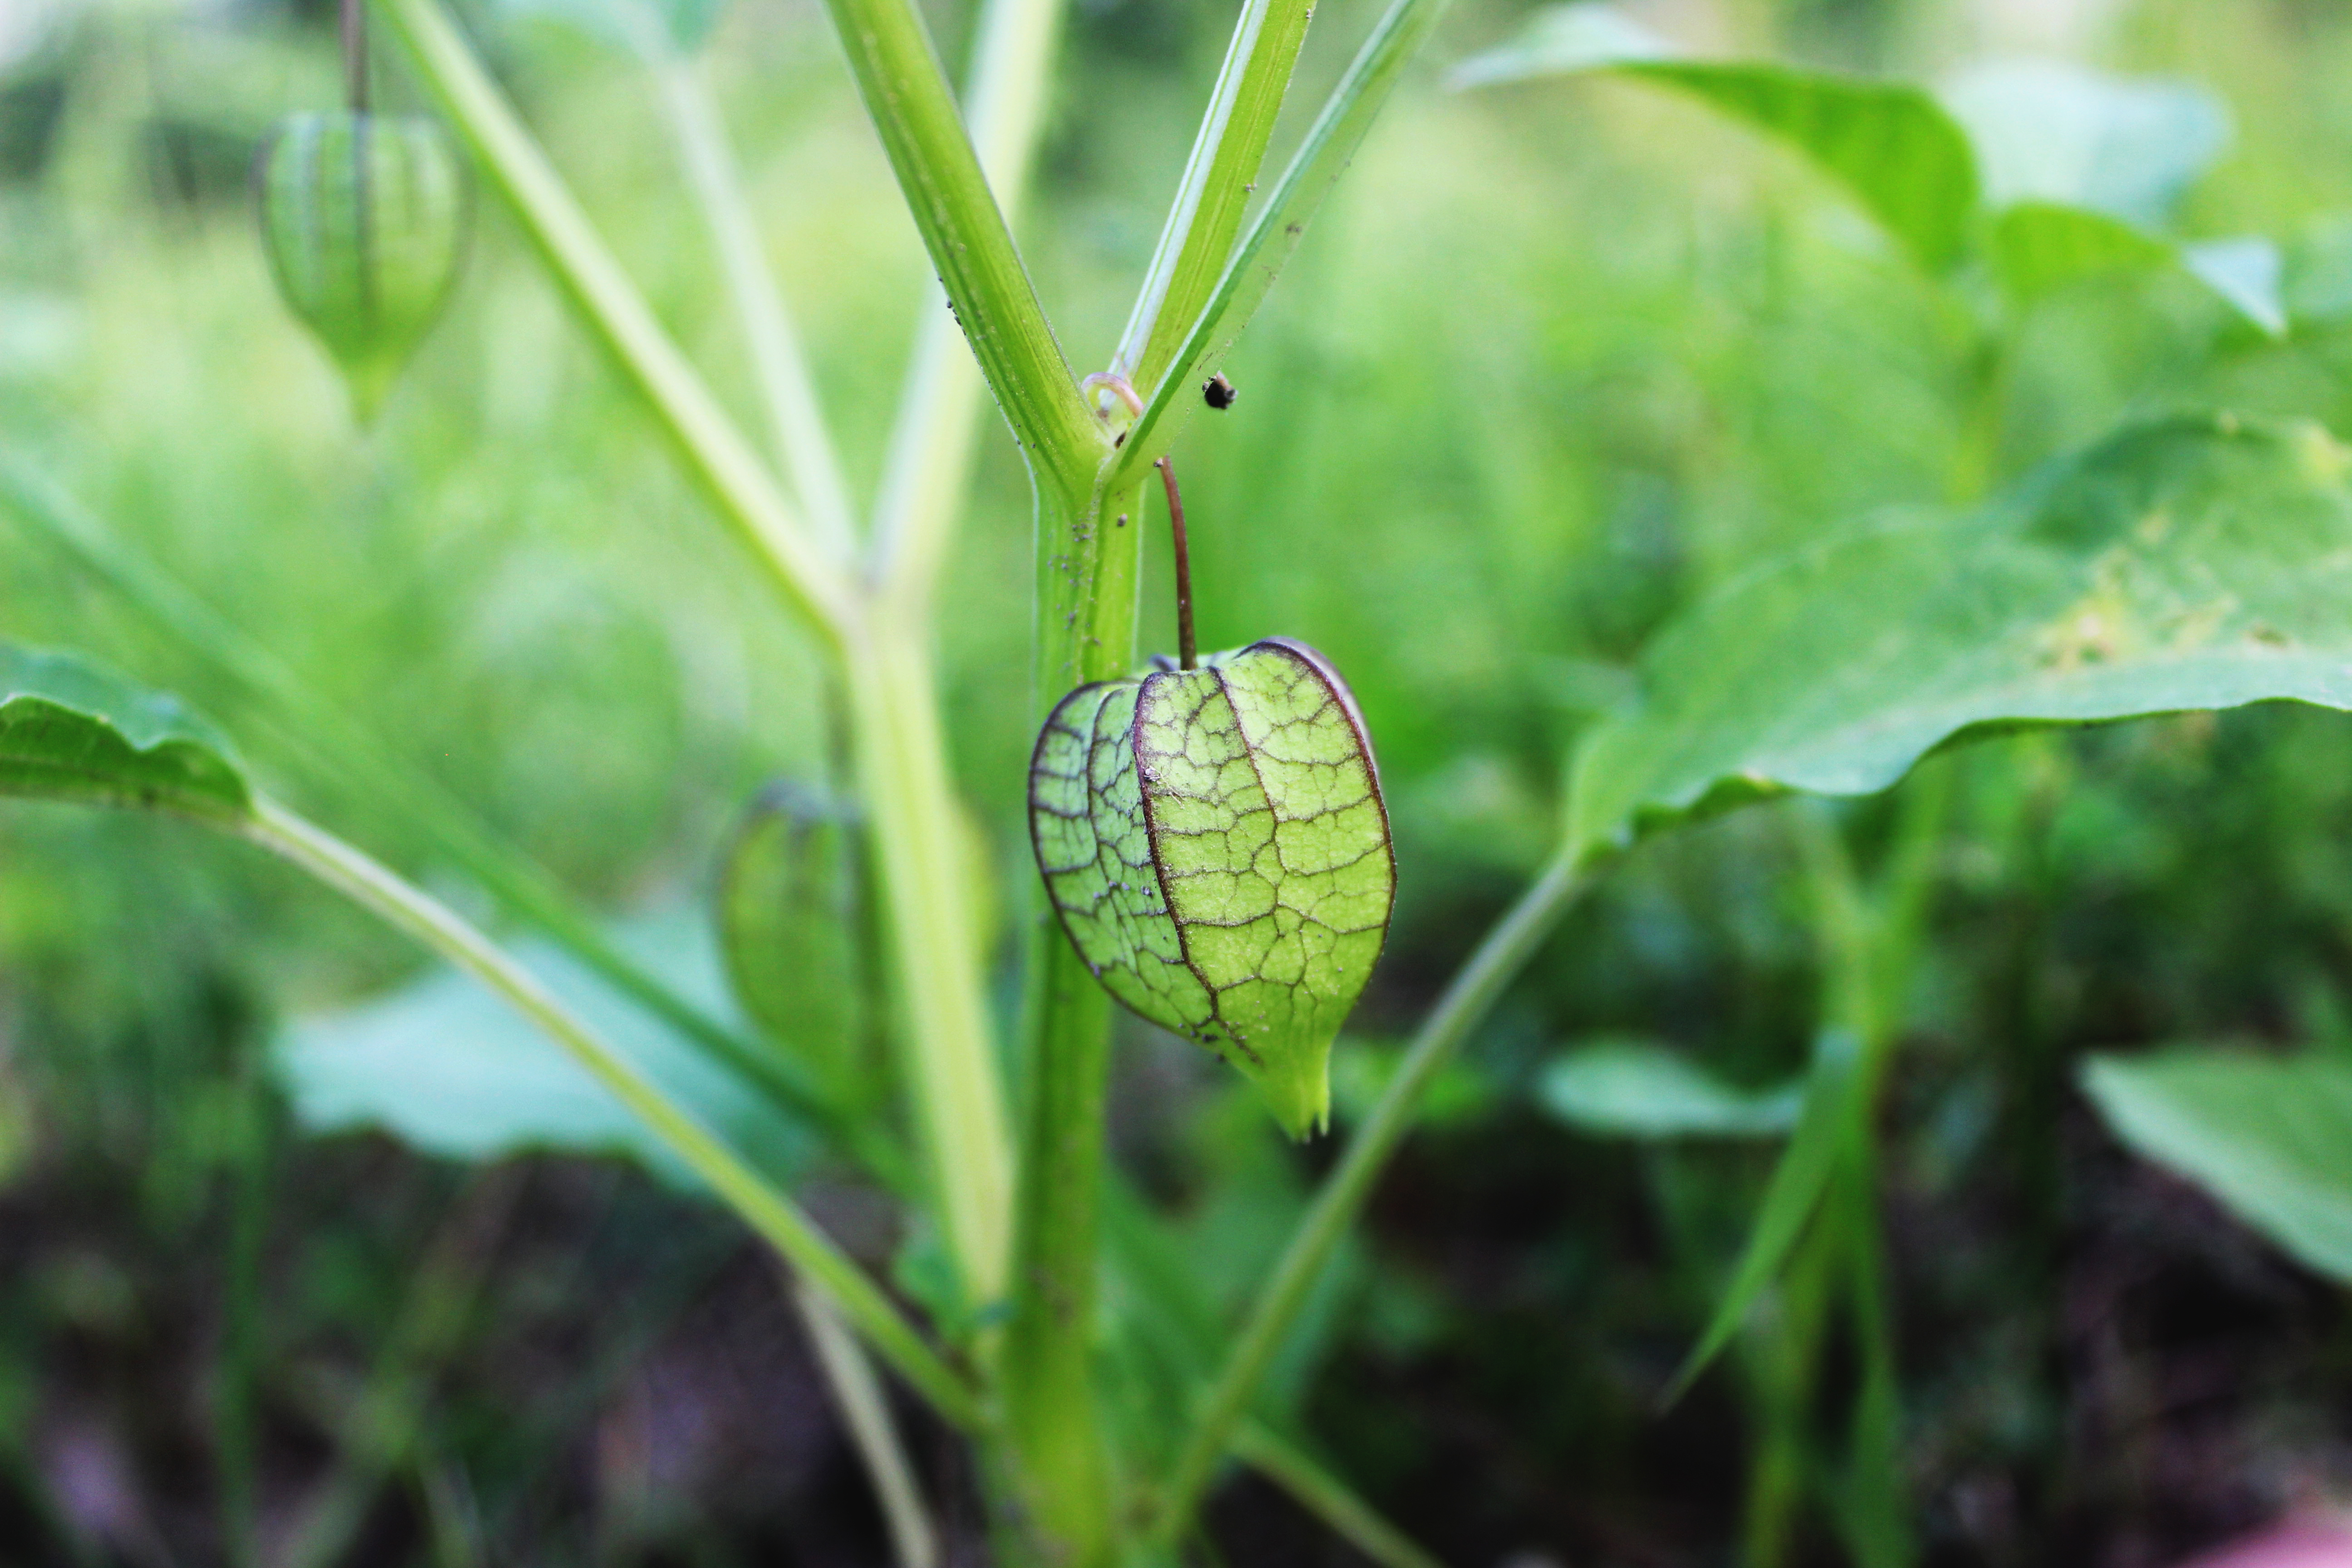
natural, plant, terrestrial plant, grass, grass family, flowering plant, forest, macro photography, twig, herb, vascular plant, plant stem, wildlife, sedge family, landscape, pattern, perennial plant, alismatales